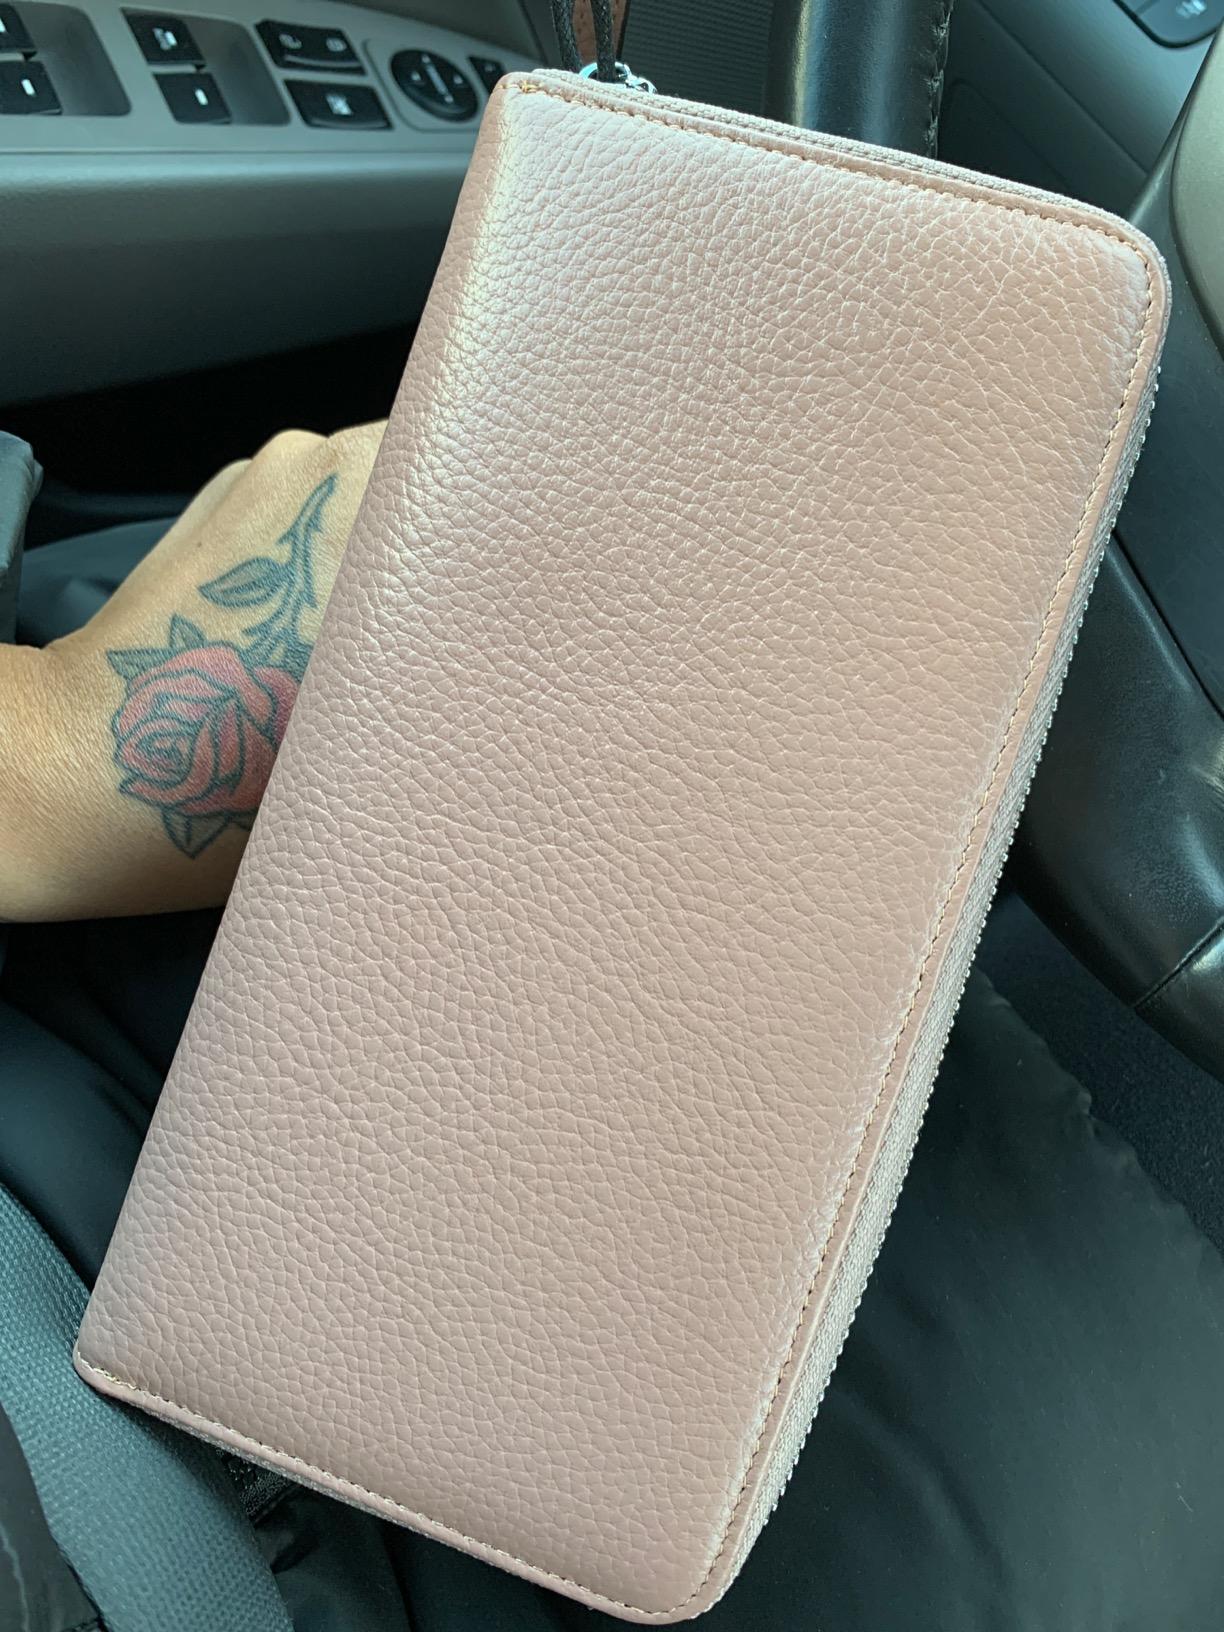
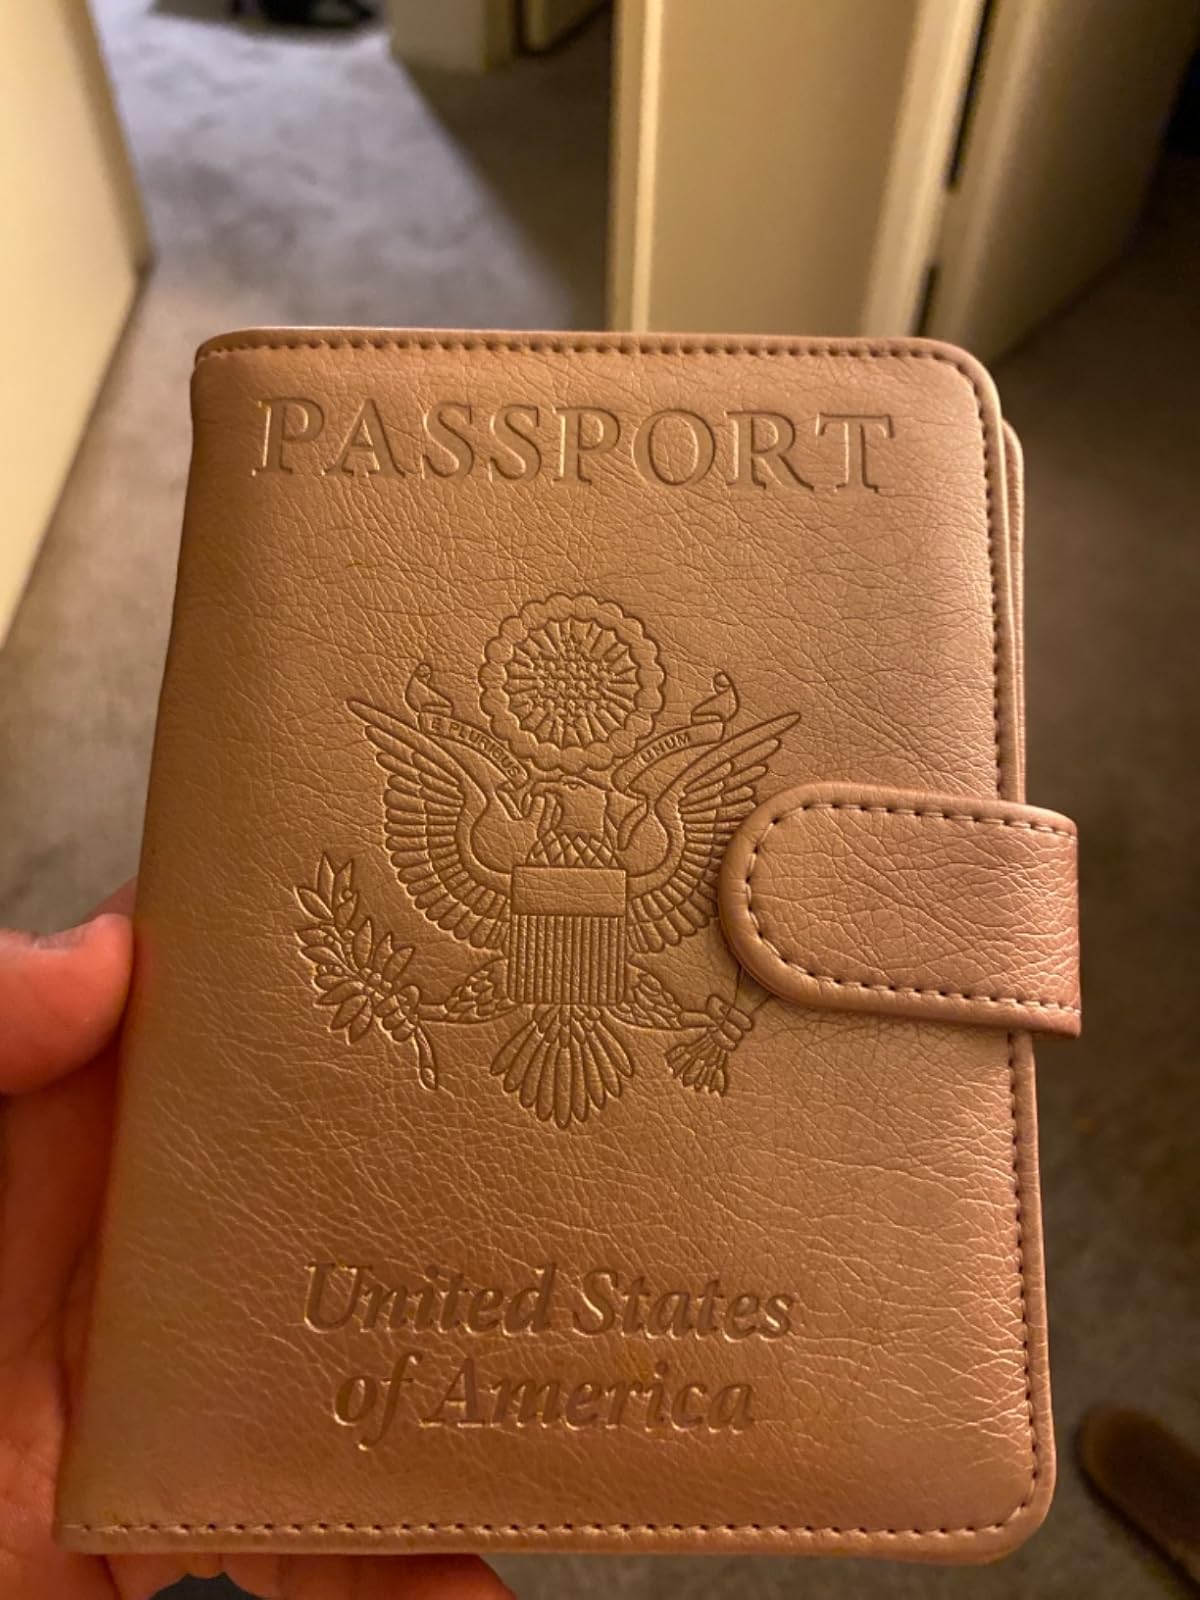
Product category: accessories_wallet
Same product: no